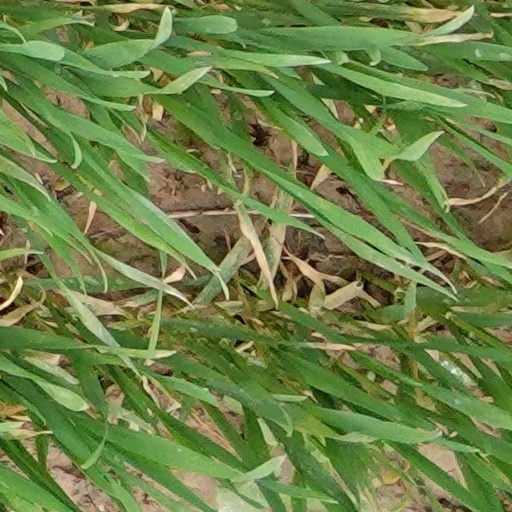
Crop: wheat